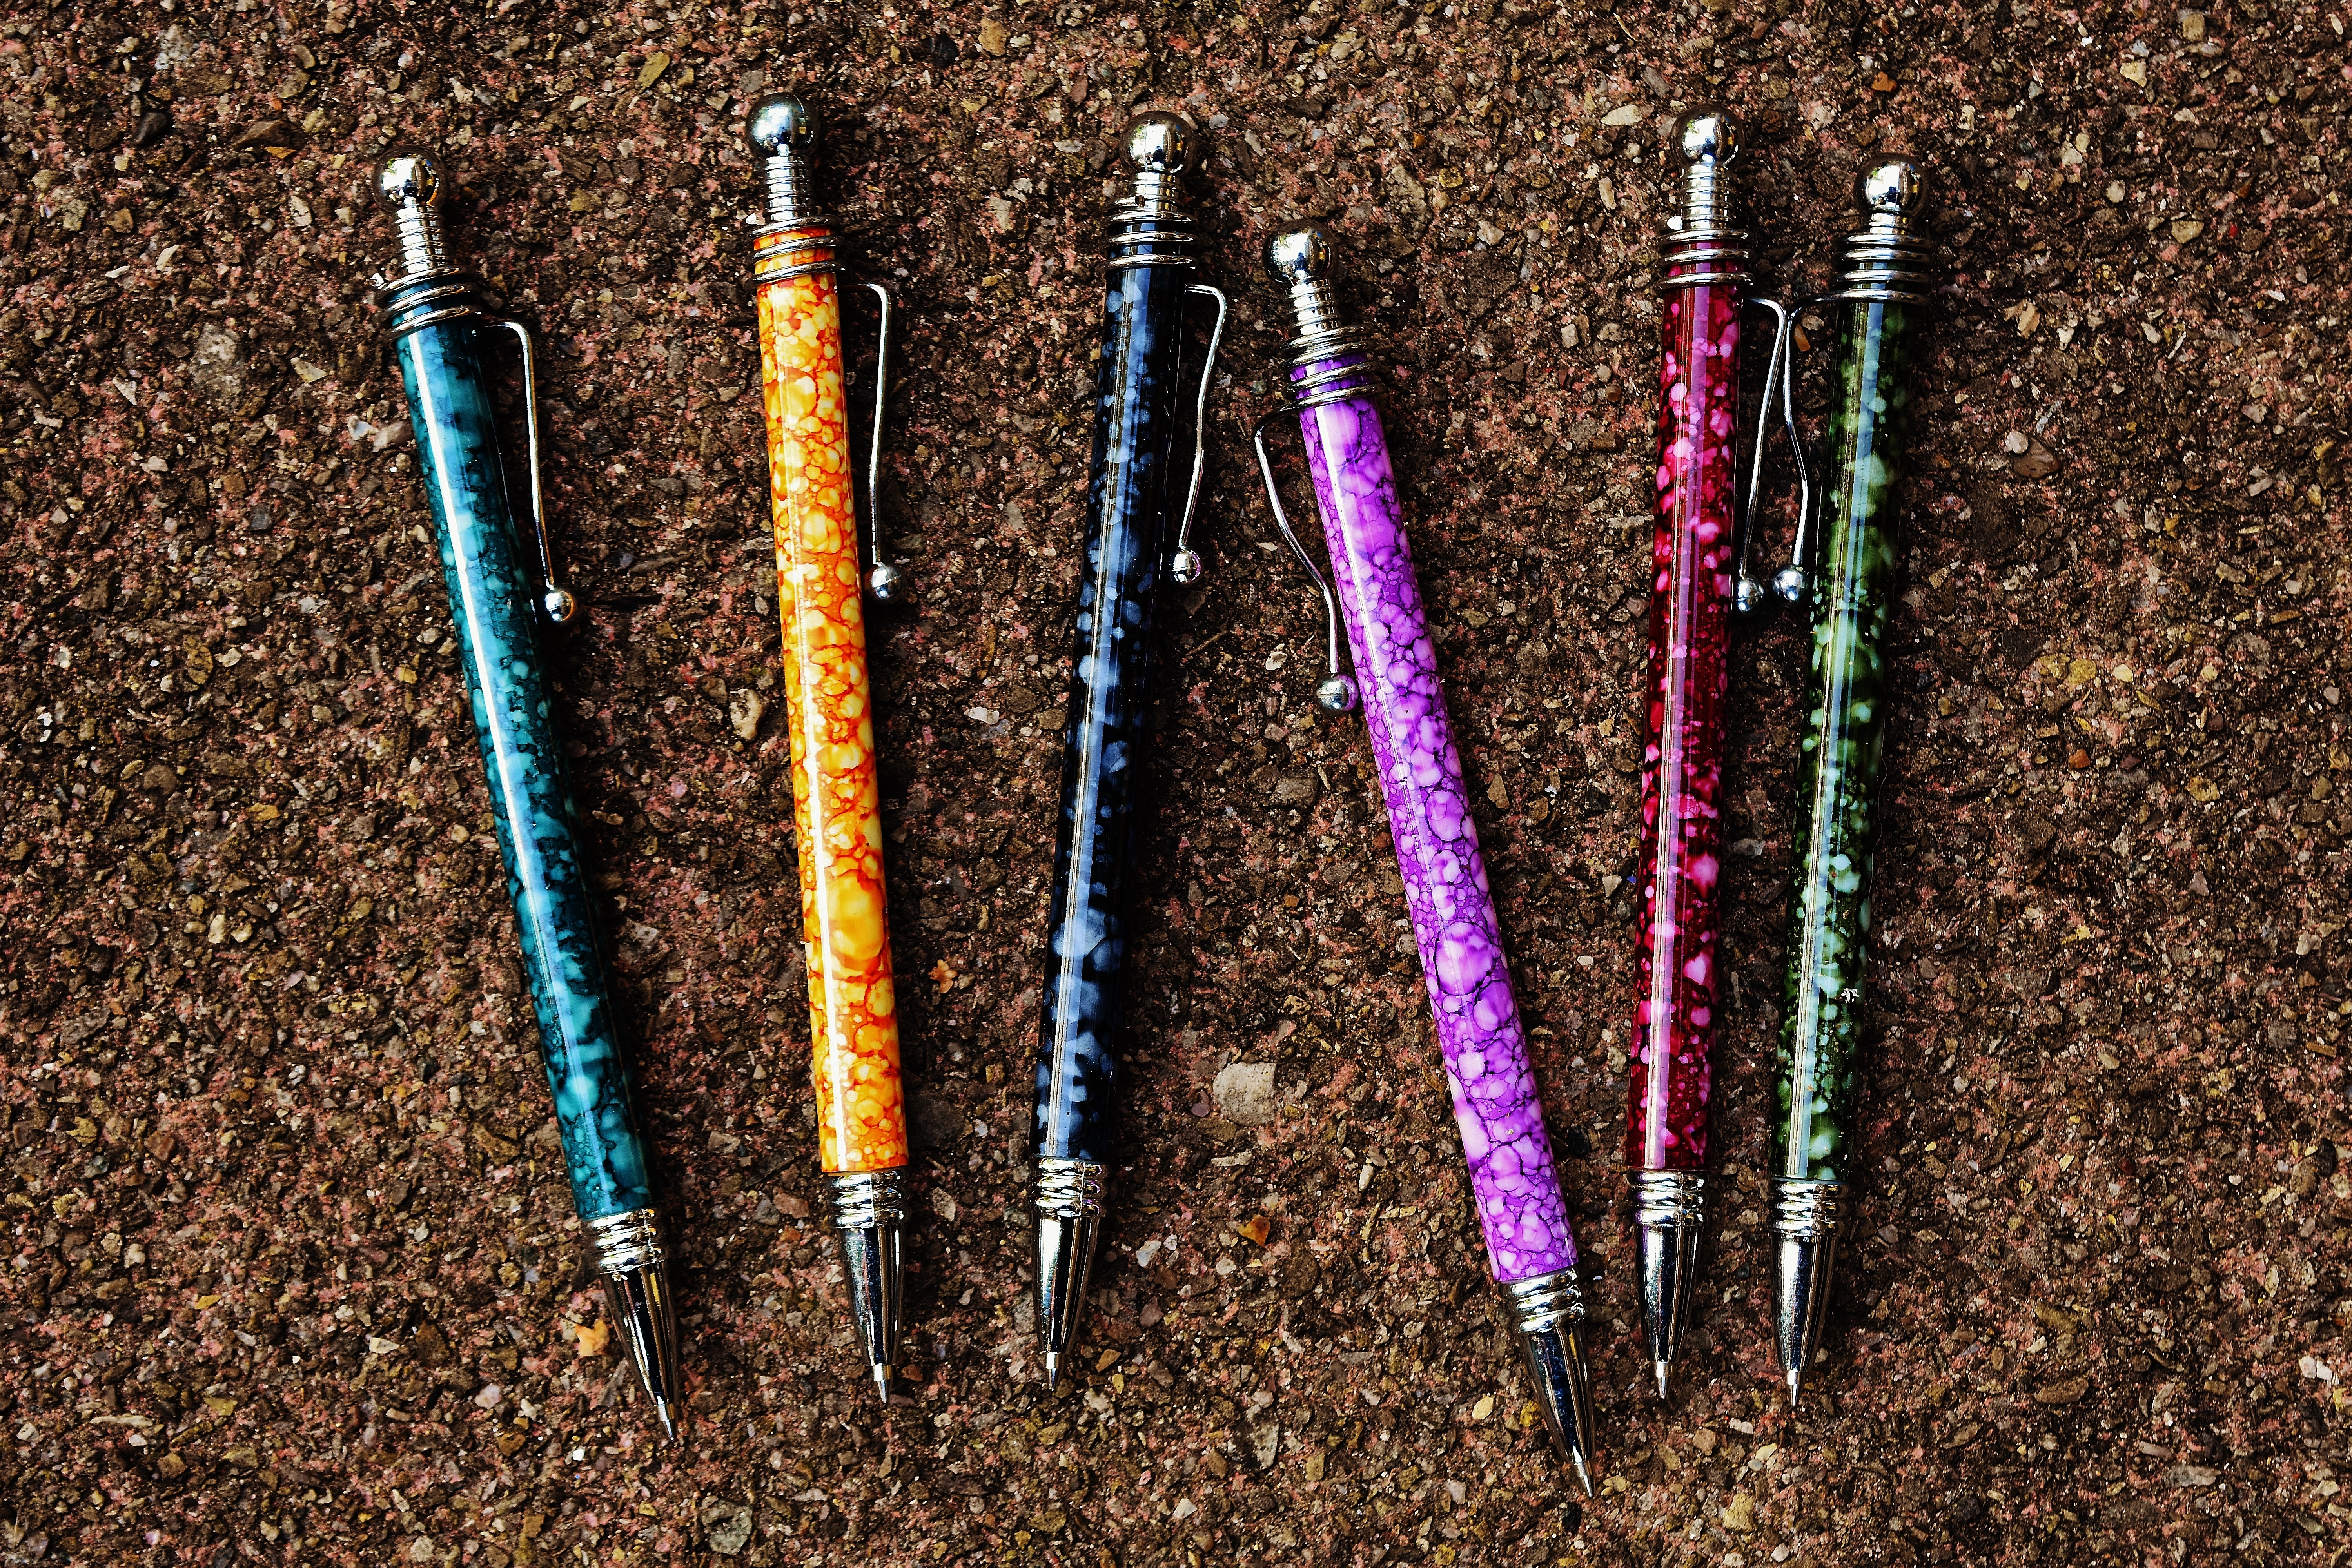
pencil, pen, color, office, colorful, writing implement, stationery, notes, leave, office accessories, office supplies, coolie, marker pen